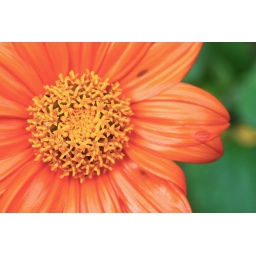
An orange flower in my yard